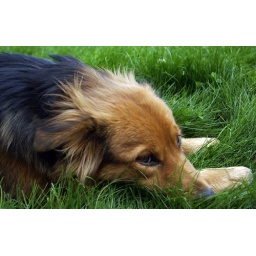
Neko hiding out in the green grass